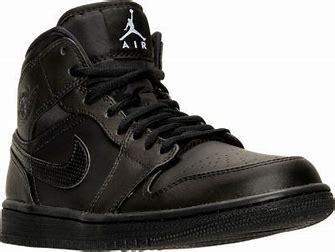
Brand: Jordan
Model: Air 1 Mid Retro Basketball